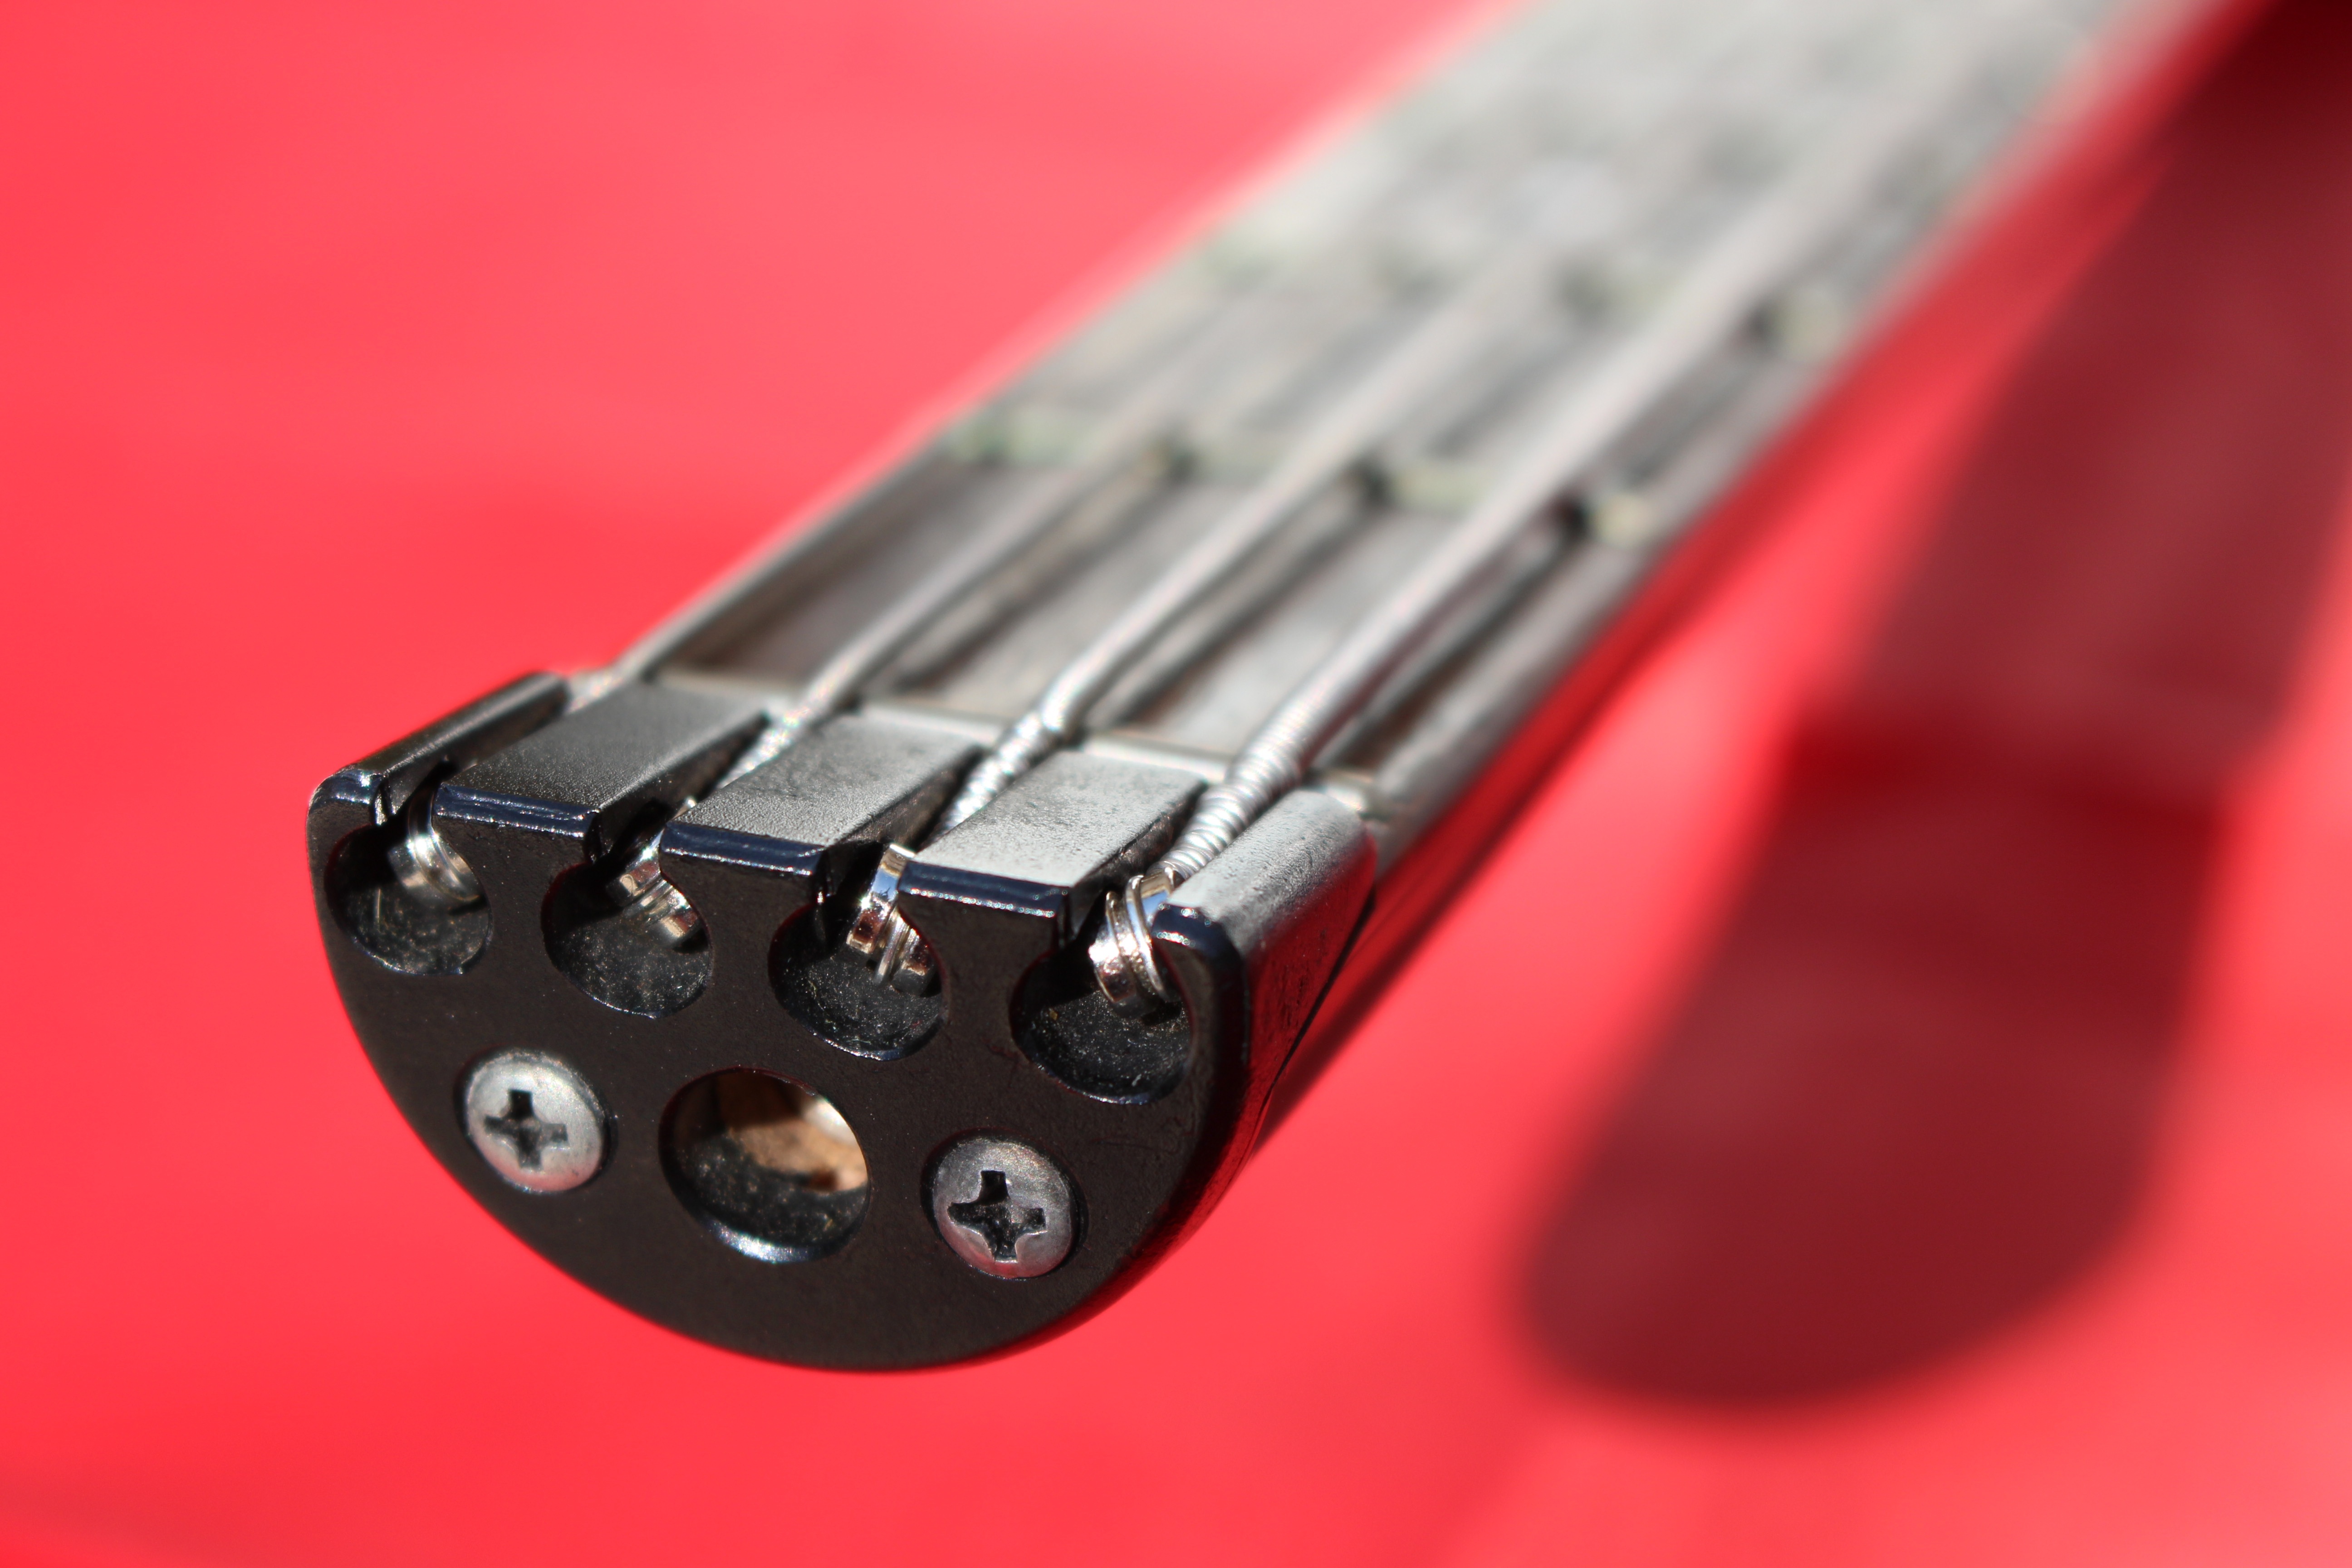
guitar, red, electric guitar, musical instrument, stringed instrument, close up, bass, pickup, strings, bass guitar, steinberger, electrically, e bass, frets, b2a, hohner, fingerboard, string instrument, plucked string instruments